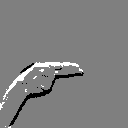
ASL letter: h